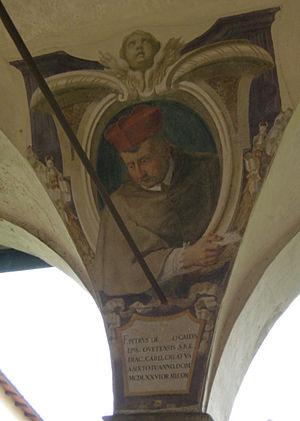
Pierre de Foix, dit l'Ancien, cardinal, légat du pape à Avignon et archevêque d'Arles.